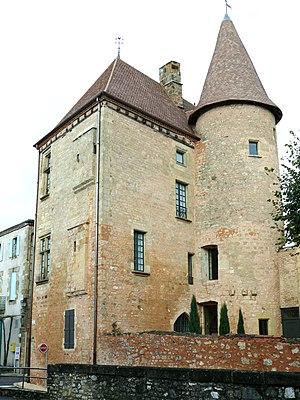
Belvès - Château
Cet article recense les monuments historiques de l'arrondissement de Sarlat-la-Canéda, dans le département de la Dordogne, en France.
Le château de Belvès, anciennement hôtel de Commarque, est situé sur la commune de Belvès, dans le département de la Dordogne.